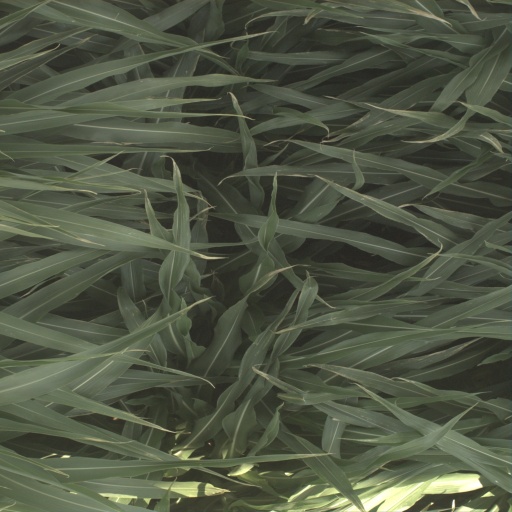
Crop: sorghum